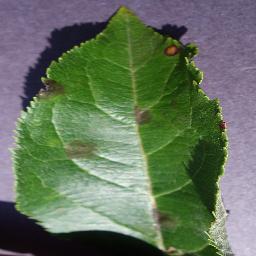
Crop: apple
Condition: scab